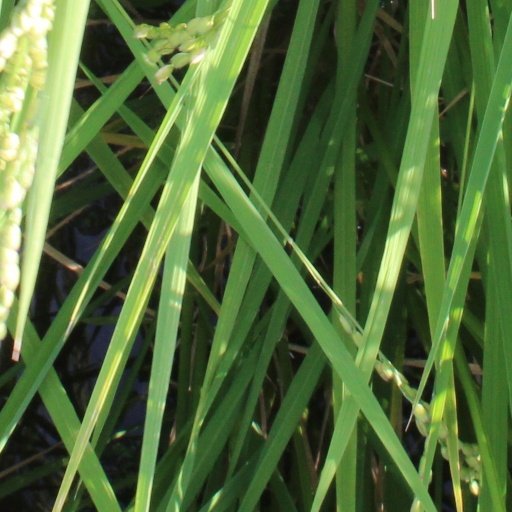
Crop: rice